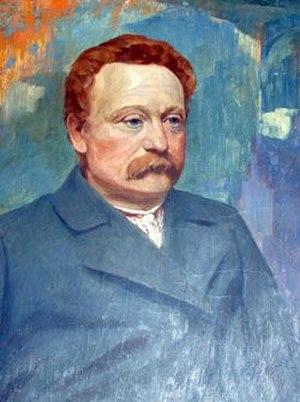
Ivan Ivanovytch Trouch est un peintre impressionniste ukrainien et critique d'art, impliqué dans le milieu artistique de Galicie.